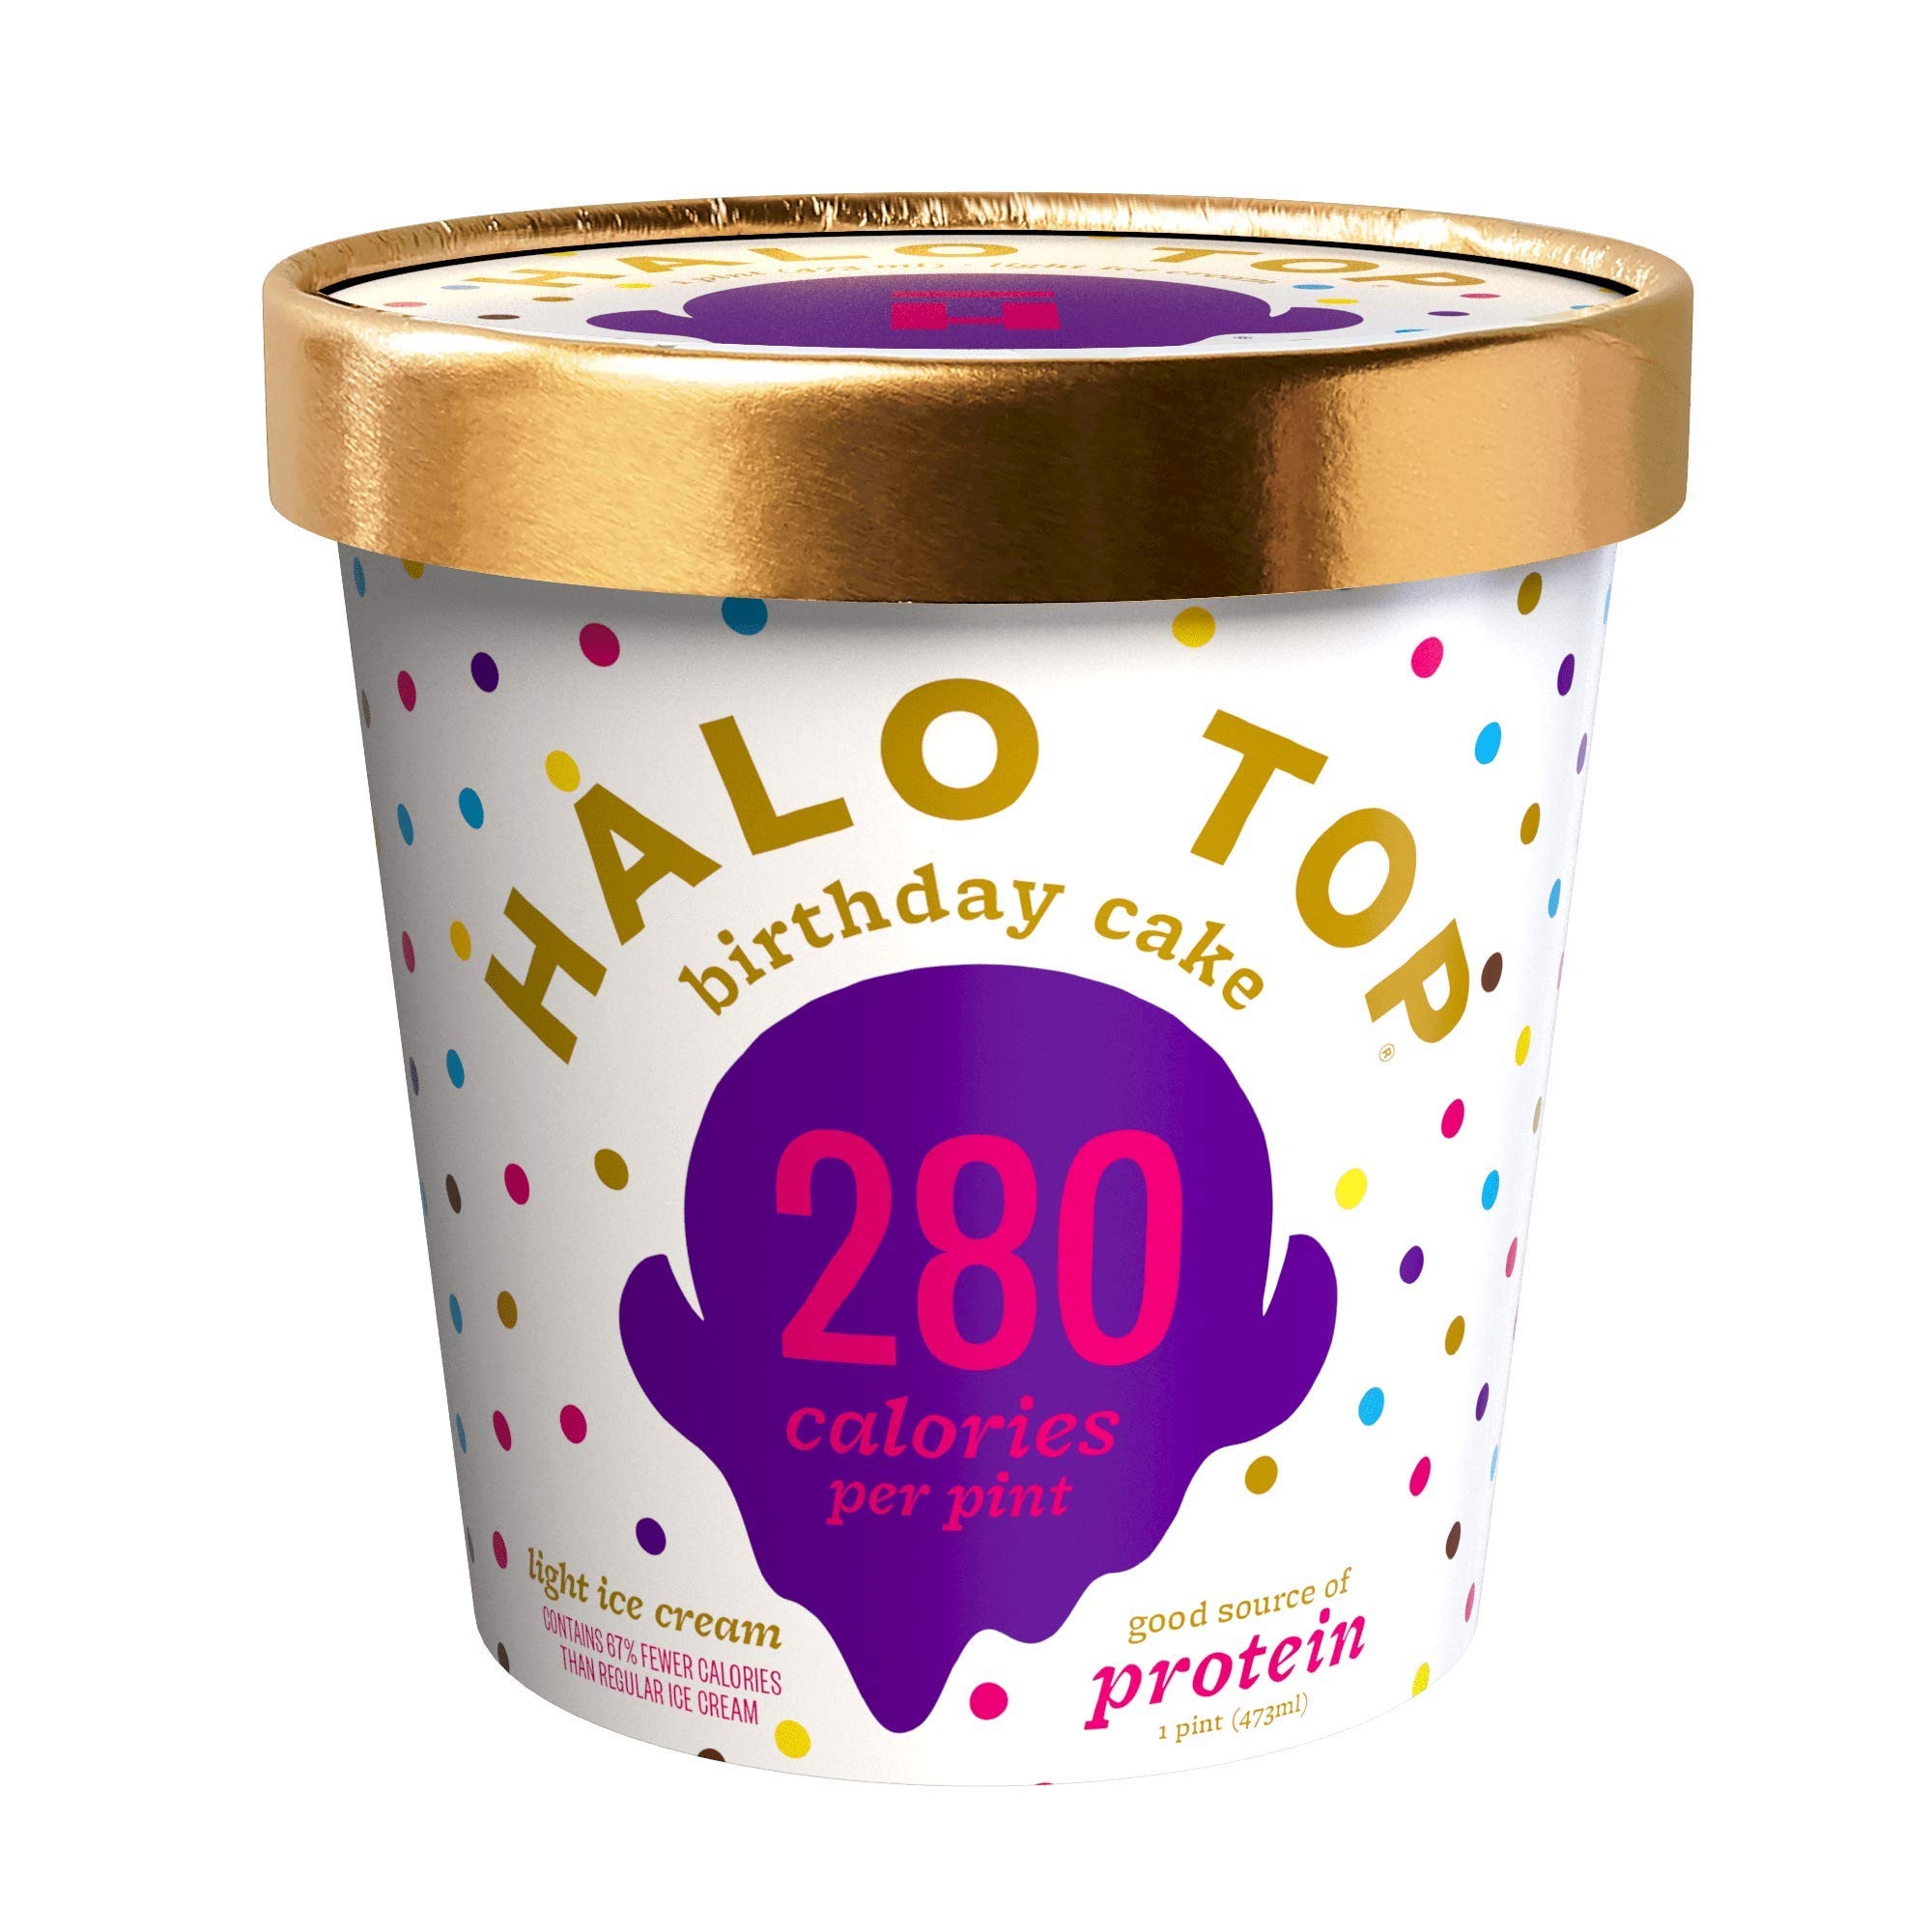
Item Name: Halo Top, Birthday Cake Ice Cream, Pint (Pack of 8 )
Bullet Point 1: Light Ice Cream
Bullet Point 2: Good Source of Protein
Bullet Point 3: Low sugar, low carb, low fat
Bullet Point 4: Item Package Dimension: 6.0" L x 5.0" W x 4.0" H
Value: 128.0
Unit: Ounce

Price: 4.89